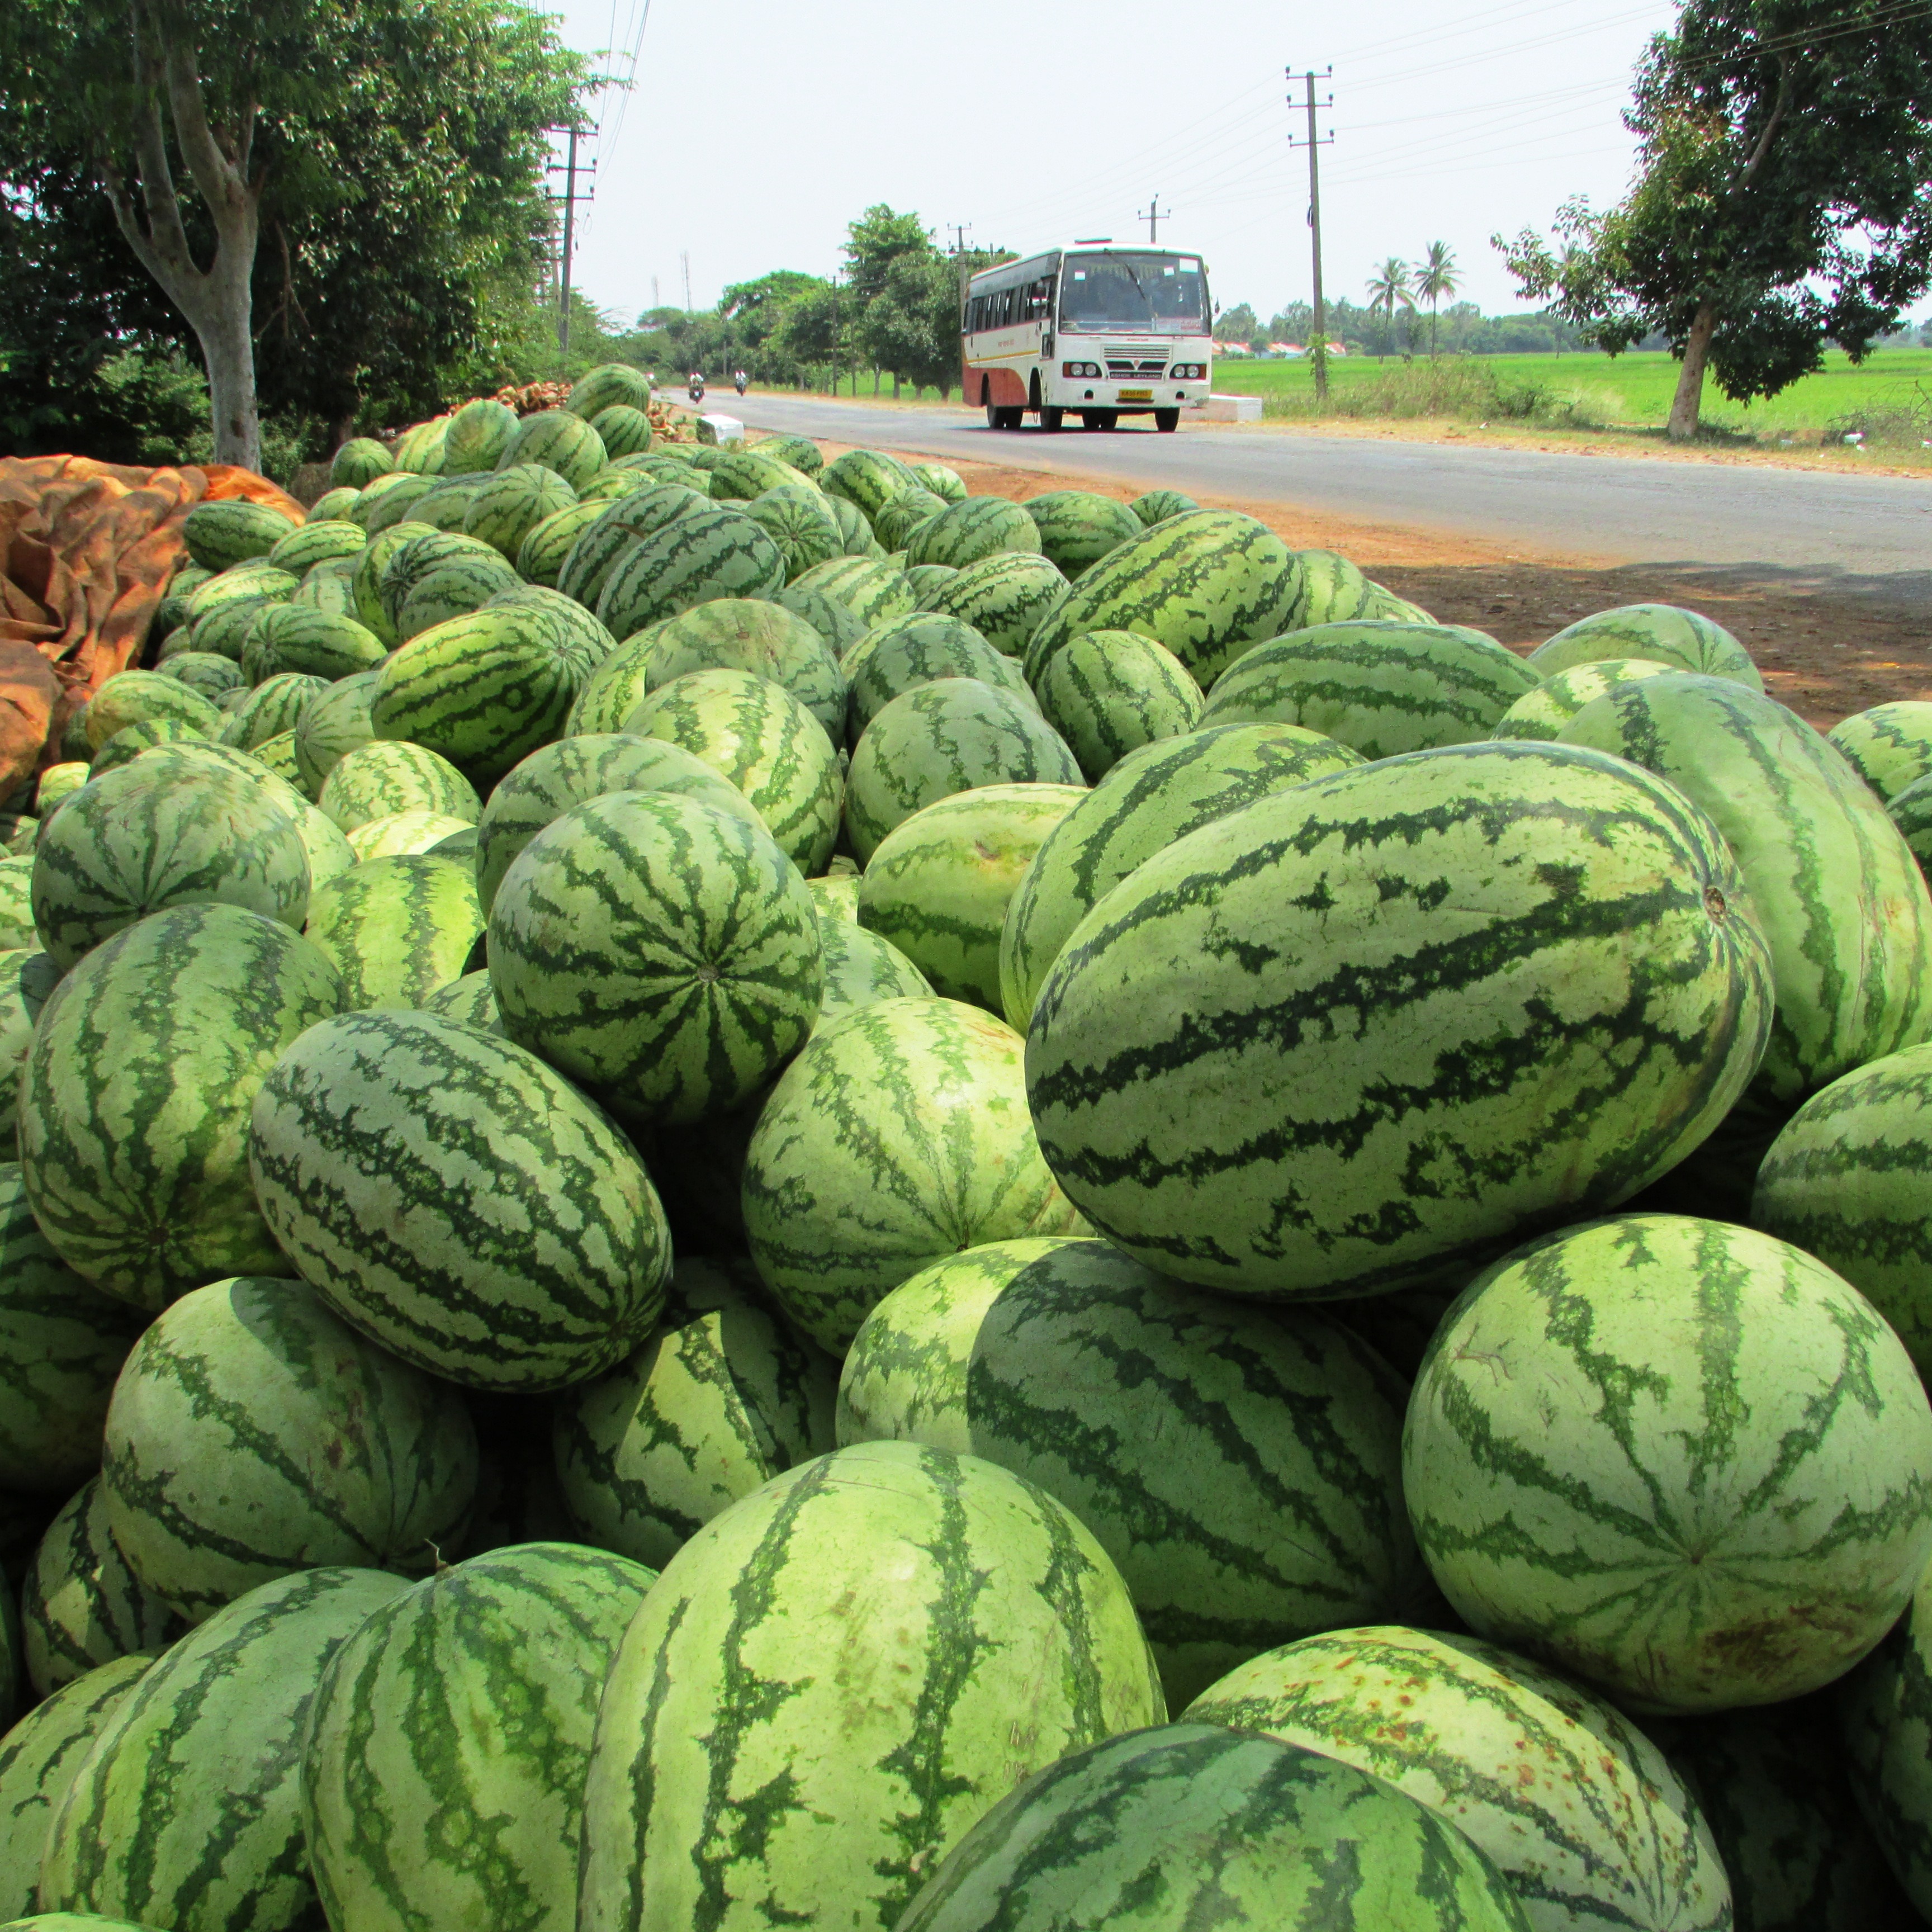
plant, field, fruit, summer, food, red, produce, vegetable, market, stack, juicy, watermelon, gourd, seeds, india, heap, melon, cucurbita, flowering plant, winter squash, land plant, citrullus, cucumber gourd and melon family, figleaf gourd, citrullus lanatus